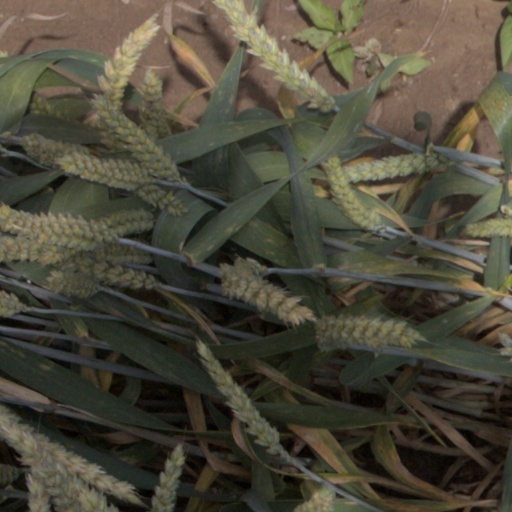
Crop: wheat